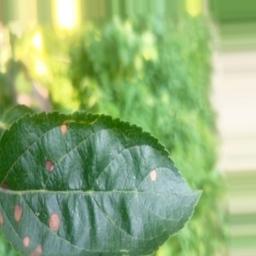
Label: Alternaria